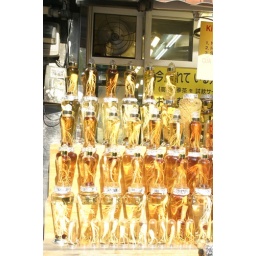
golden ginseng at a street market in Seoul, Korea